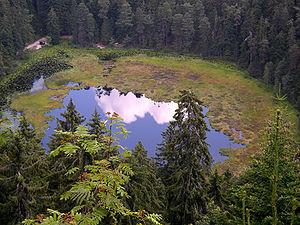
La forêt allemande couvre approximativement 11 millions d'hectares, ce qui représente un peu moins du tiers de son territoire. Le Land de Bavière a la forêt la plus étendue, tandis que celui de Rhénanie-Palatinat a la plus grande proportion de forêt sur son territoire.
Le parc national de la Forêt-Noire est un parc national situé dans le land du Bade-Wurtemberg, en Allemagne. Il existe juridiquement depuis le 1ᵉʳ janvier 2014 mais son inauguration officielle a eu lieu le 3 mai 2014. Le parc s'étend sur une surface de 10 062 hectares. Il se situe dans la moitié nord du massif de la Forêt-Noire du Nord, entre la Schwarzwaldhochstraße et la vallée de la Murg.
Les parcs nationaux en Allemagne sont des zones naturelles ou semi-naturelles de conservation de la nature, régies par une loi fédérale entrée en vigueur le 1ᵉʳ janvier 1977.